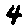
Label: 4